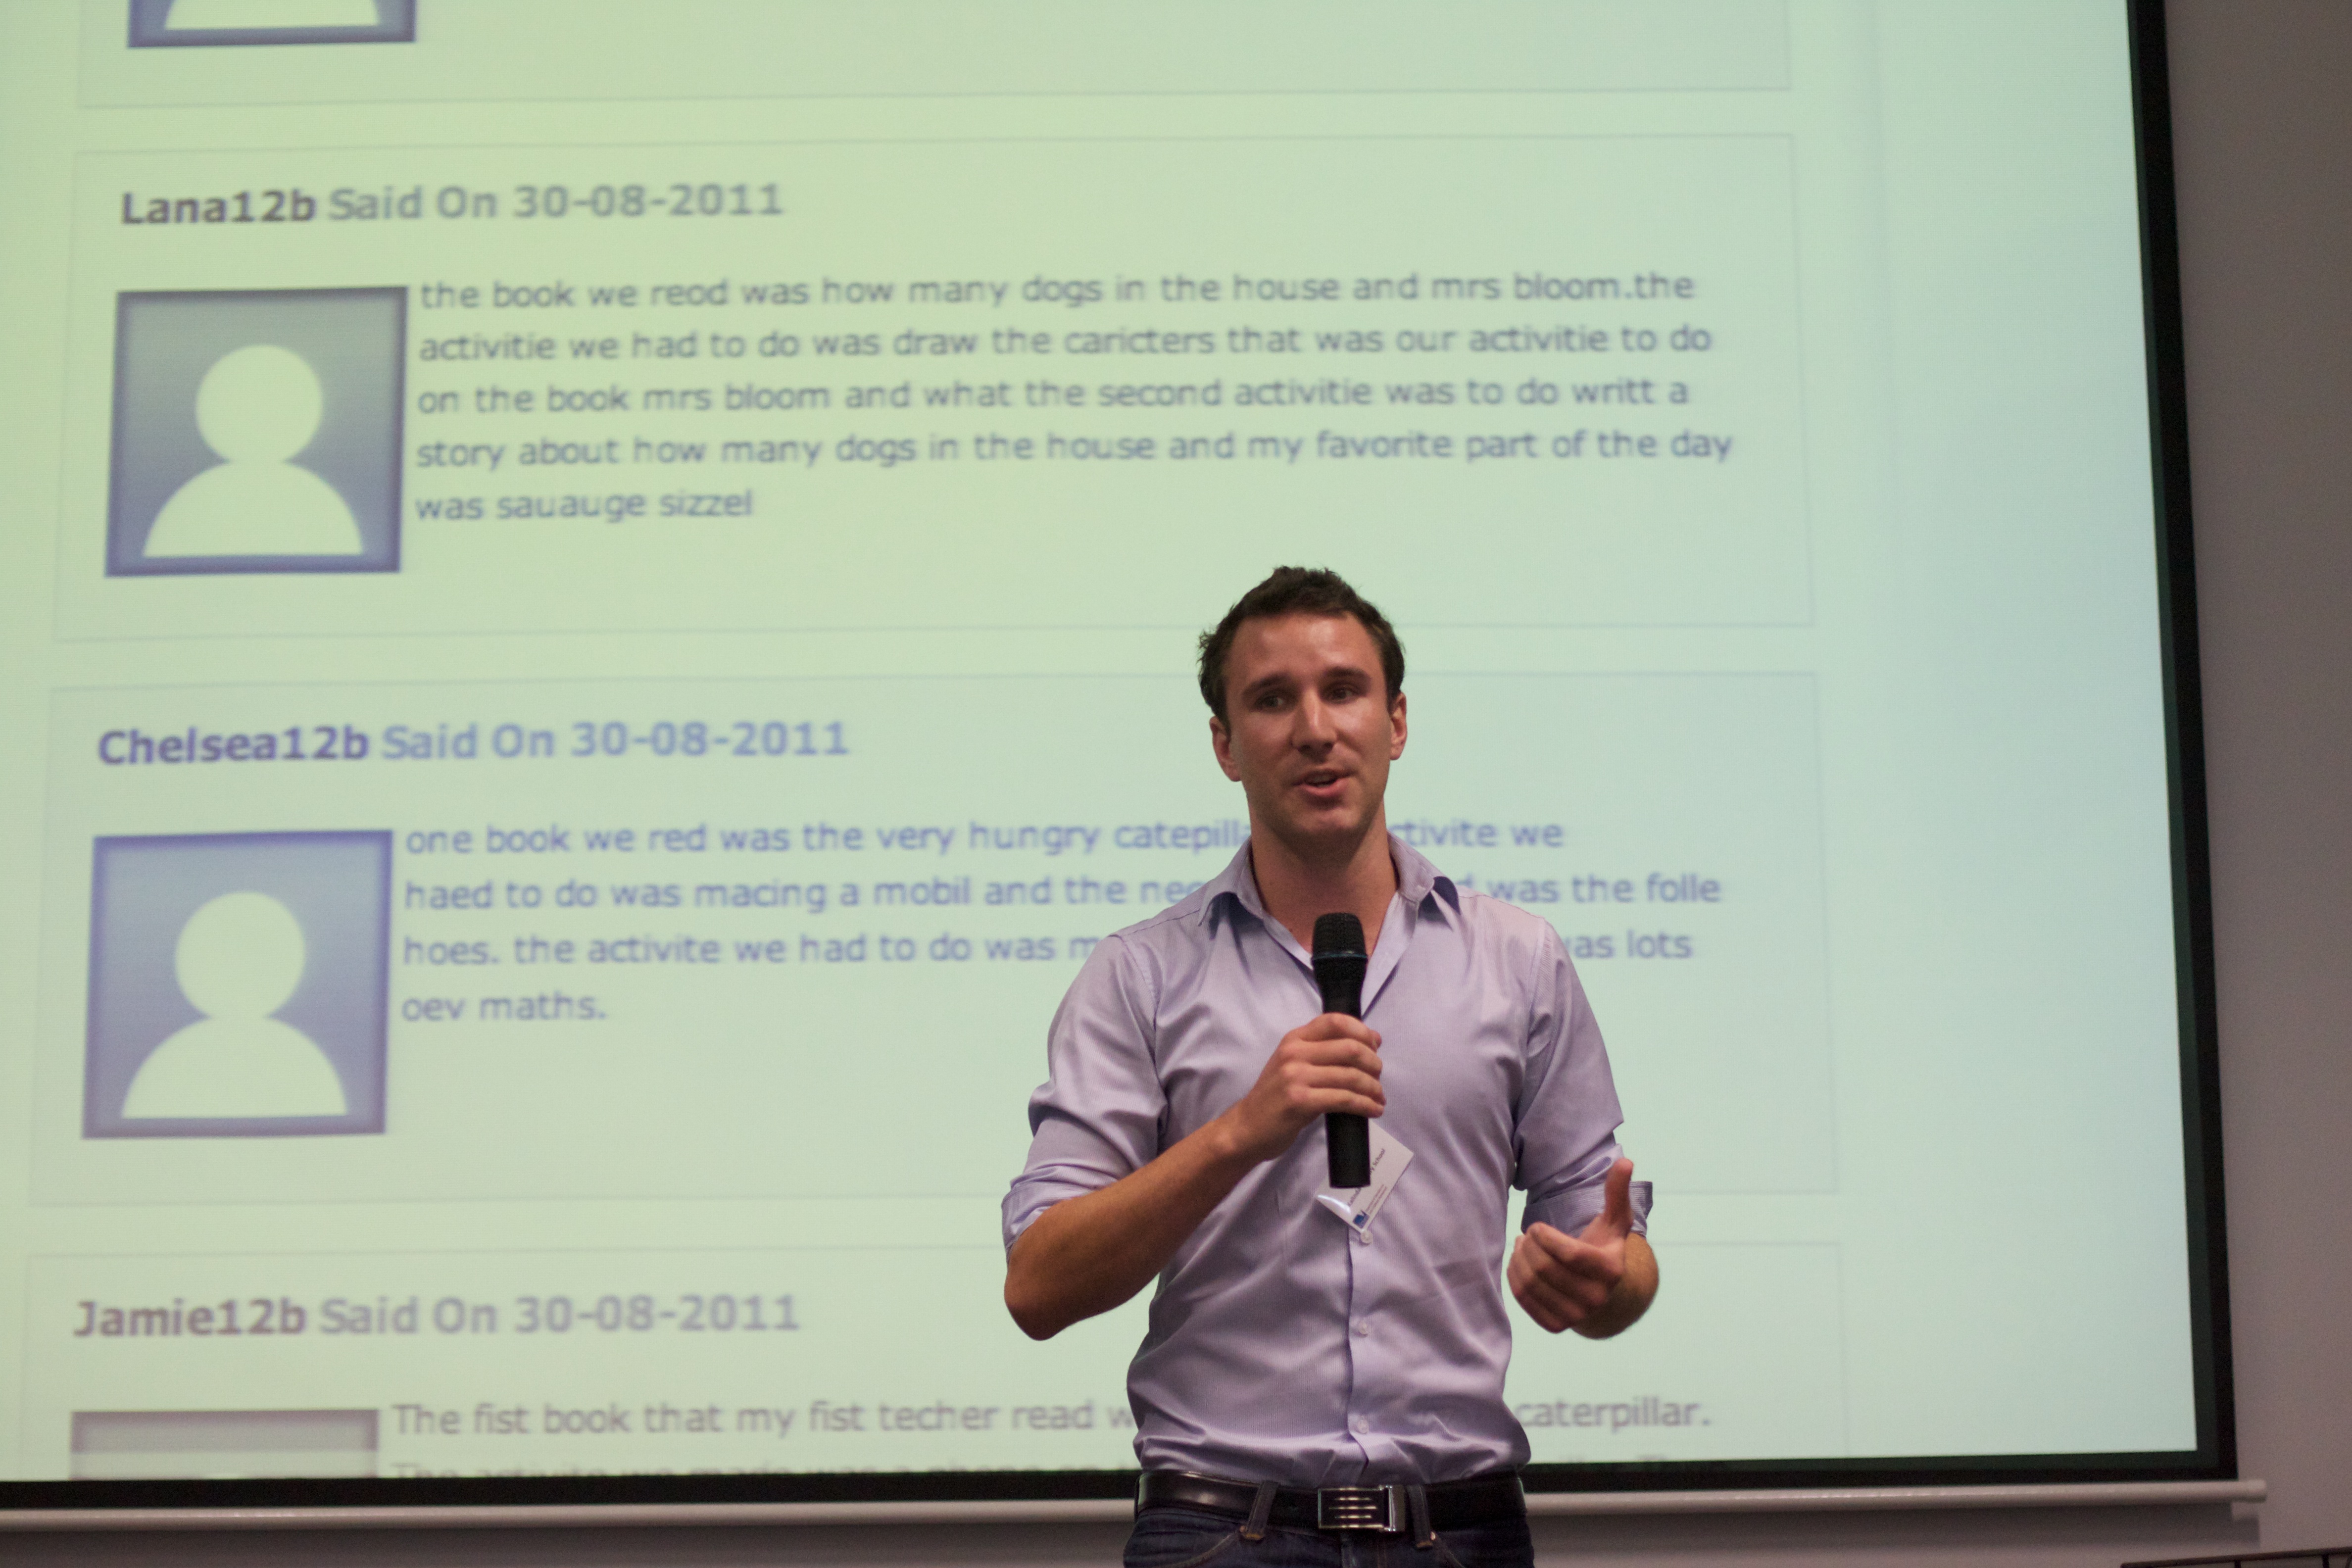
brand, lecture, auodyssey, plpconnectu, presentation, seminar